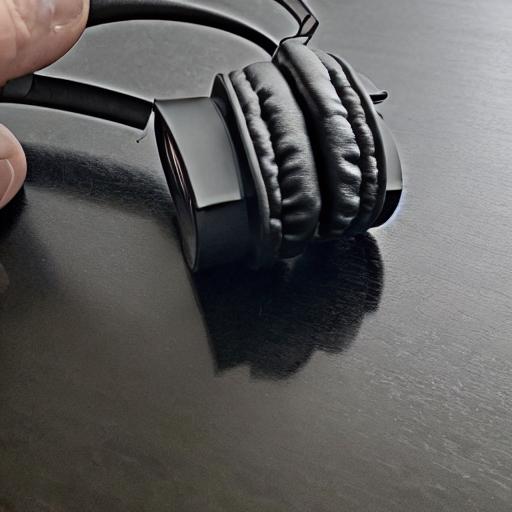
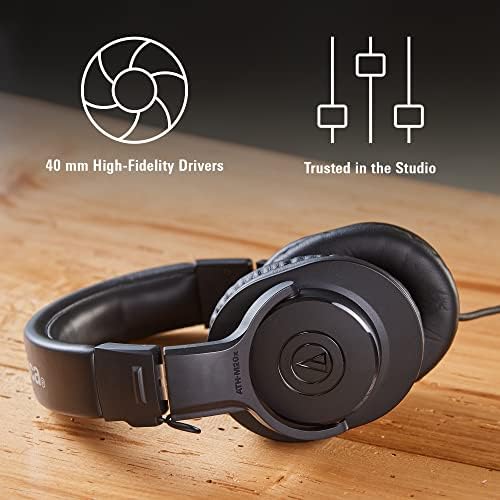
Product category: headphones
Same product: no